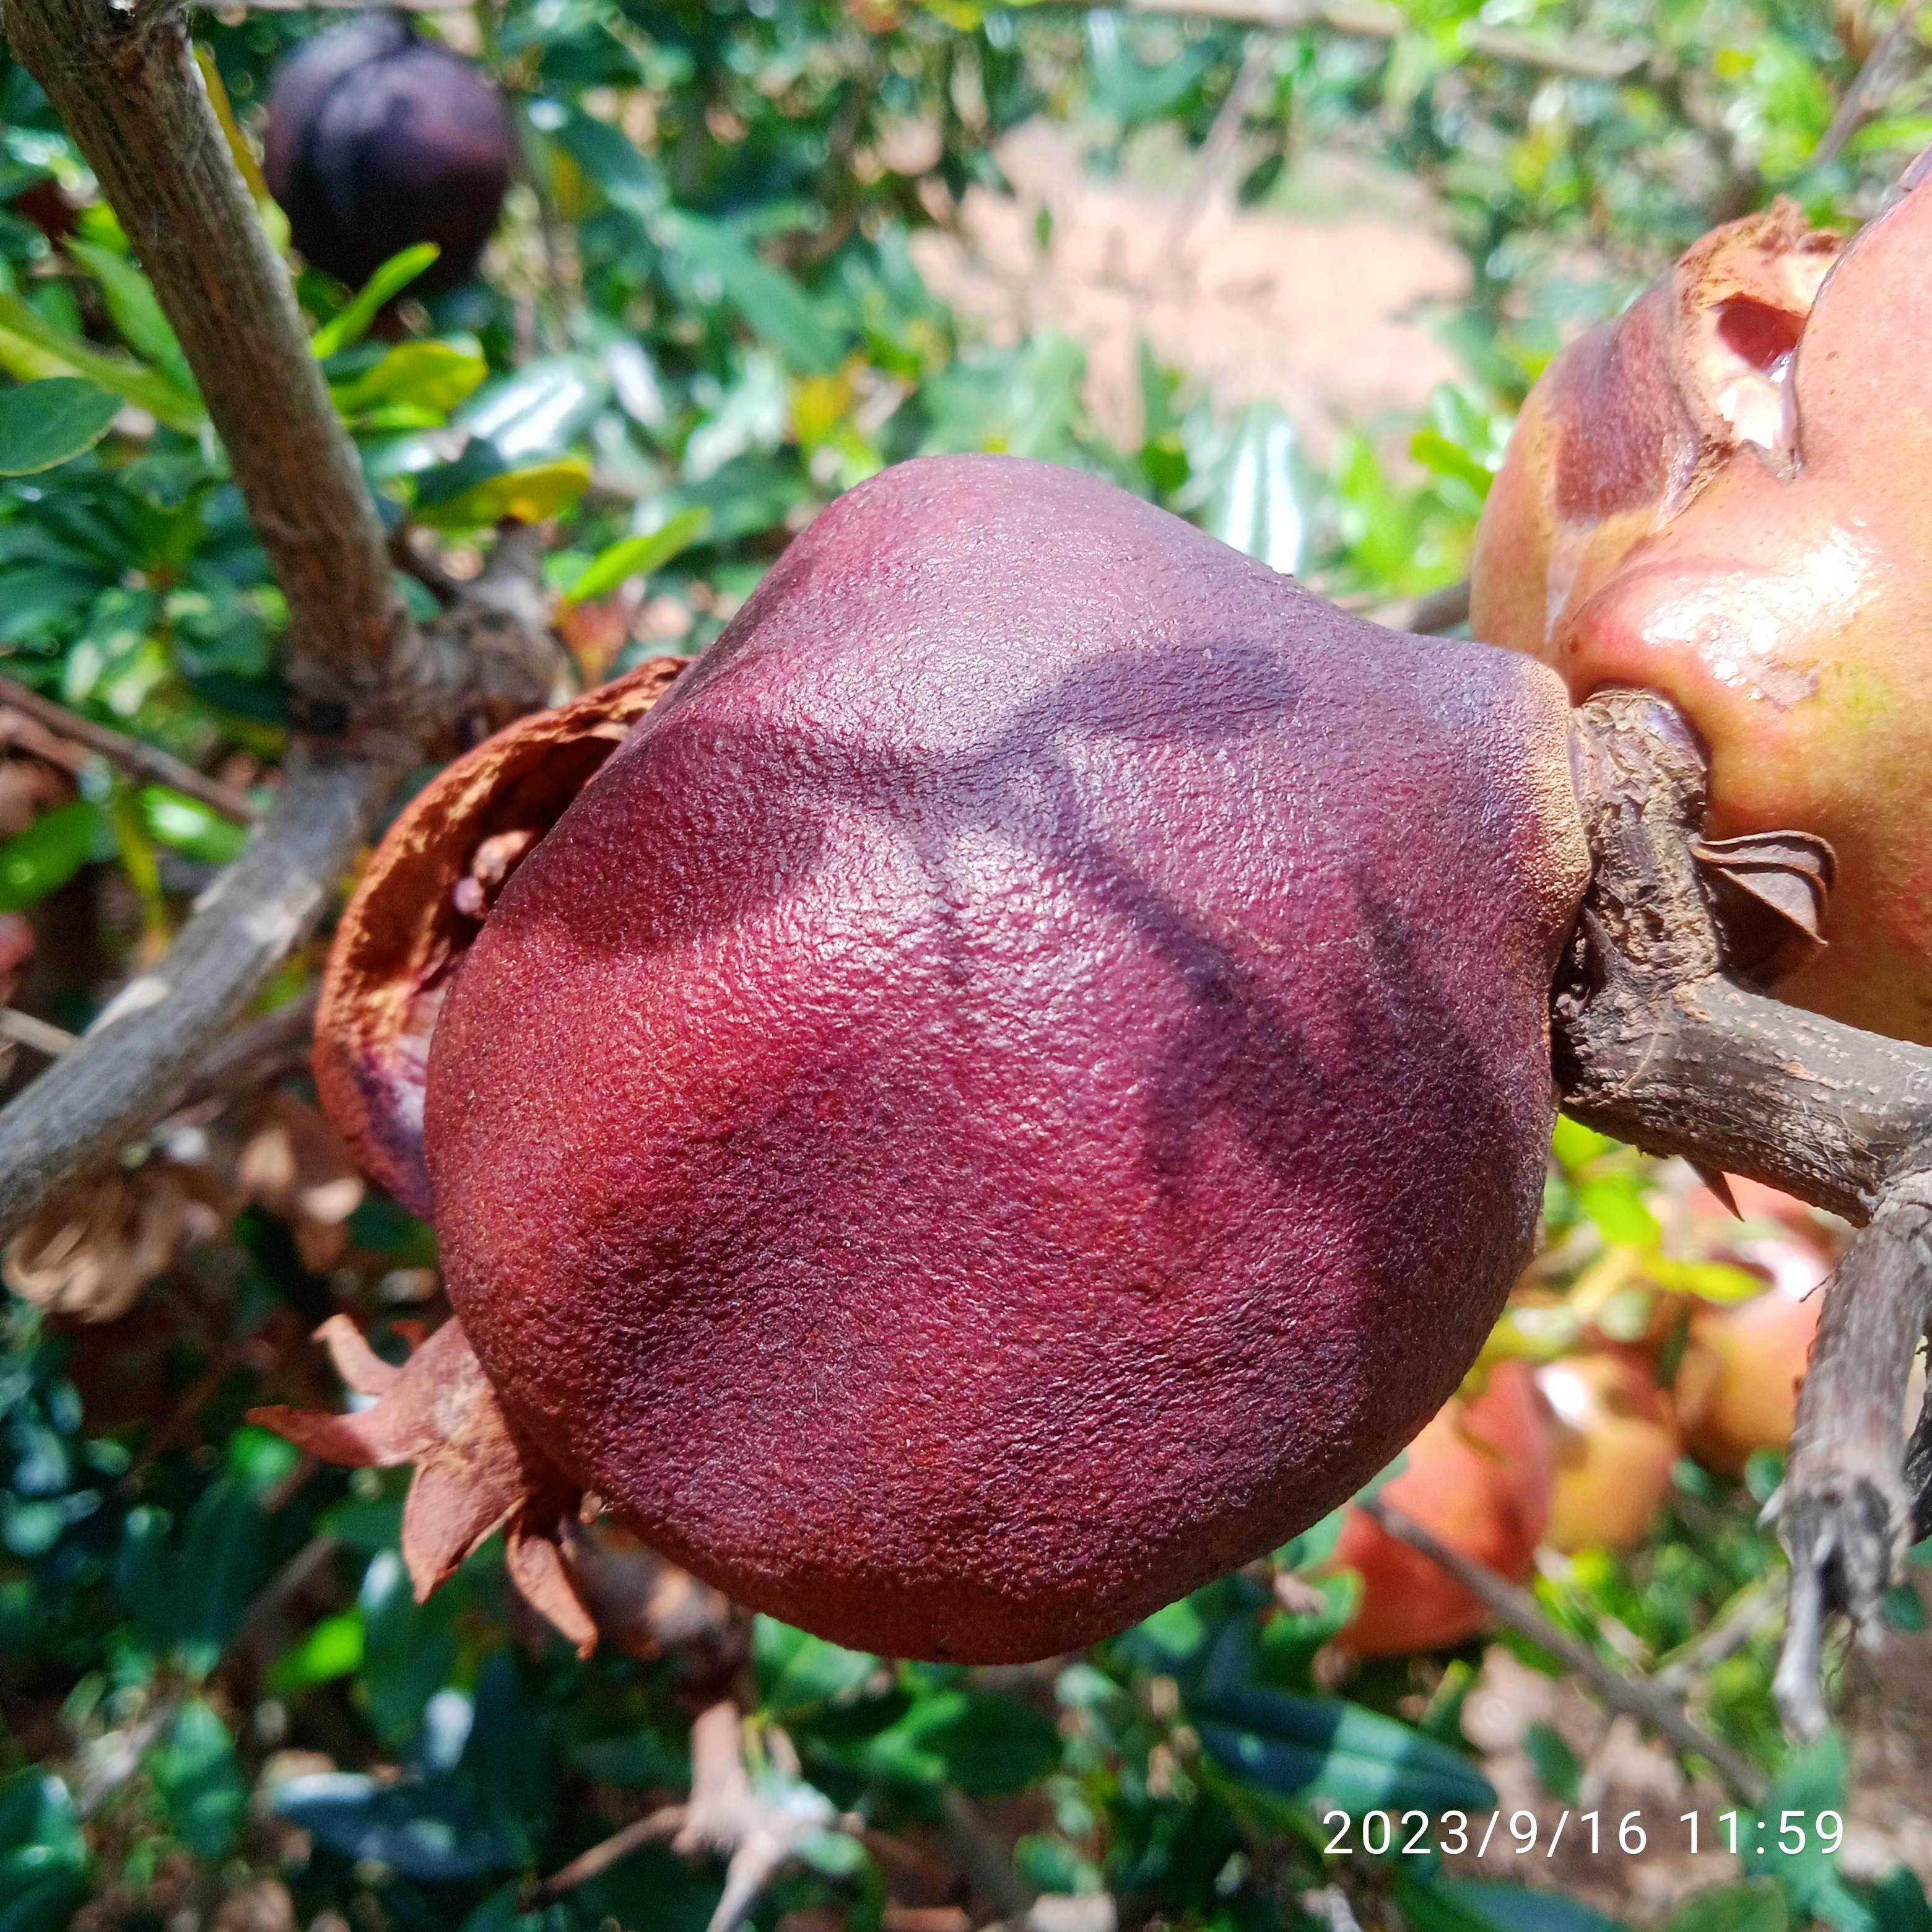
Label: Alternaria